Cohen v. California

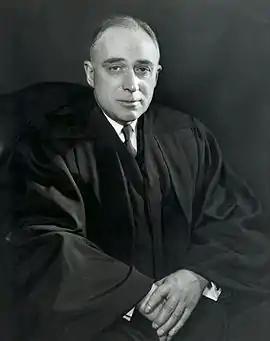
Justice John Harlan wrote the majority opinion in "Cohen".

Justice John Harlan announced the decision of the Court, which reversed the appellate court's ruling in a 5–4 decision. First, Justice Harlan's opinion confirmed that the issue with which the Court was dealing consisted of "a conviction resting solely upon 'speech', not upon any separately identifiable conduct" (citation omitted). Because the conviction was based on speech, Justice Harlan stated that the defendant may be criminally punished only if his speech (the words on his jacket) fell within a specific category of speech that is not protected by the First Amendment. The justice then outlined why the word "fuck" did not fall into one of those categories. As Justice Harlan said in the decision, "while the particular four-letter word being litigated here is perhaps more distasteful than most others of its genre, it is nevertheless often true that "one man's vulgarity is another's lyric"".